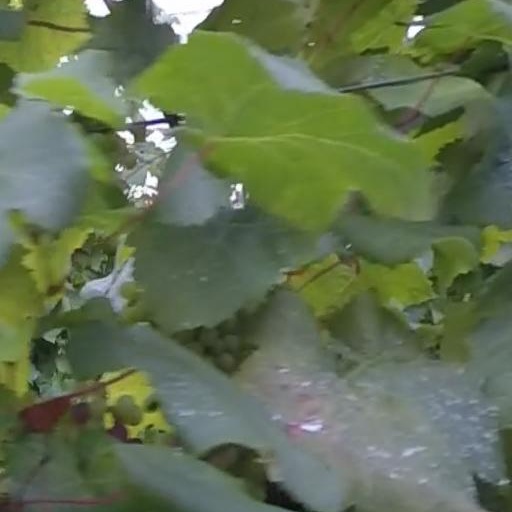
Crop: grape